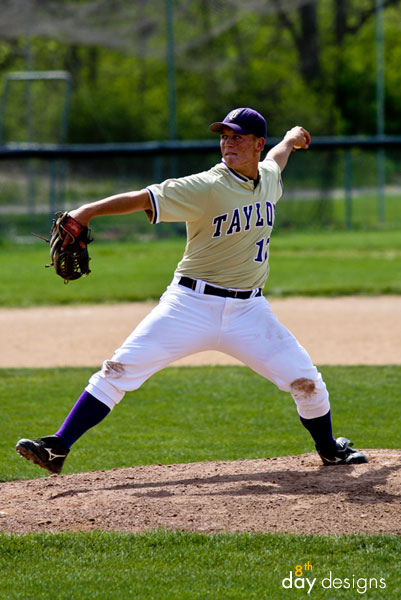
một cầu thủ ném bóng đang giơ quả bóng ra sau để ném bóng